Aarwangen

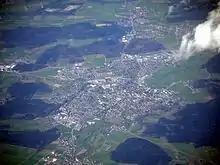
Aerial view of Aarwangen

Aarwangen has an area of . Of this area, or 45.6% is used for agricultural purposes, while or 36.2% is forested. Of the rest of the land, or 15.0% is settled (buildings or roads), or 2.9% is either rivers or lakes and or 0.3% is unproductive land.